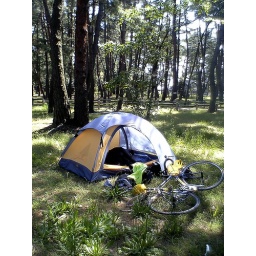
There's a large pine forest park in the middle of the city, just right for camping!